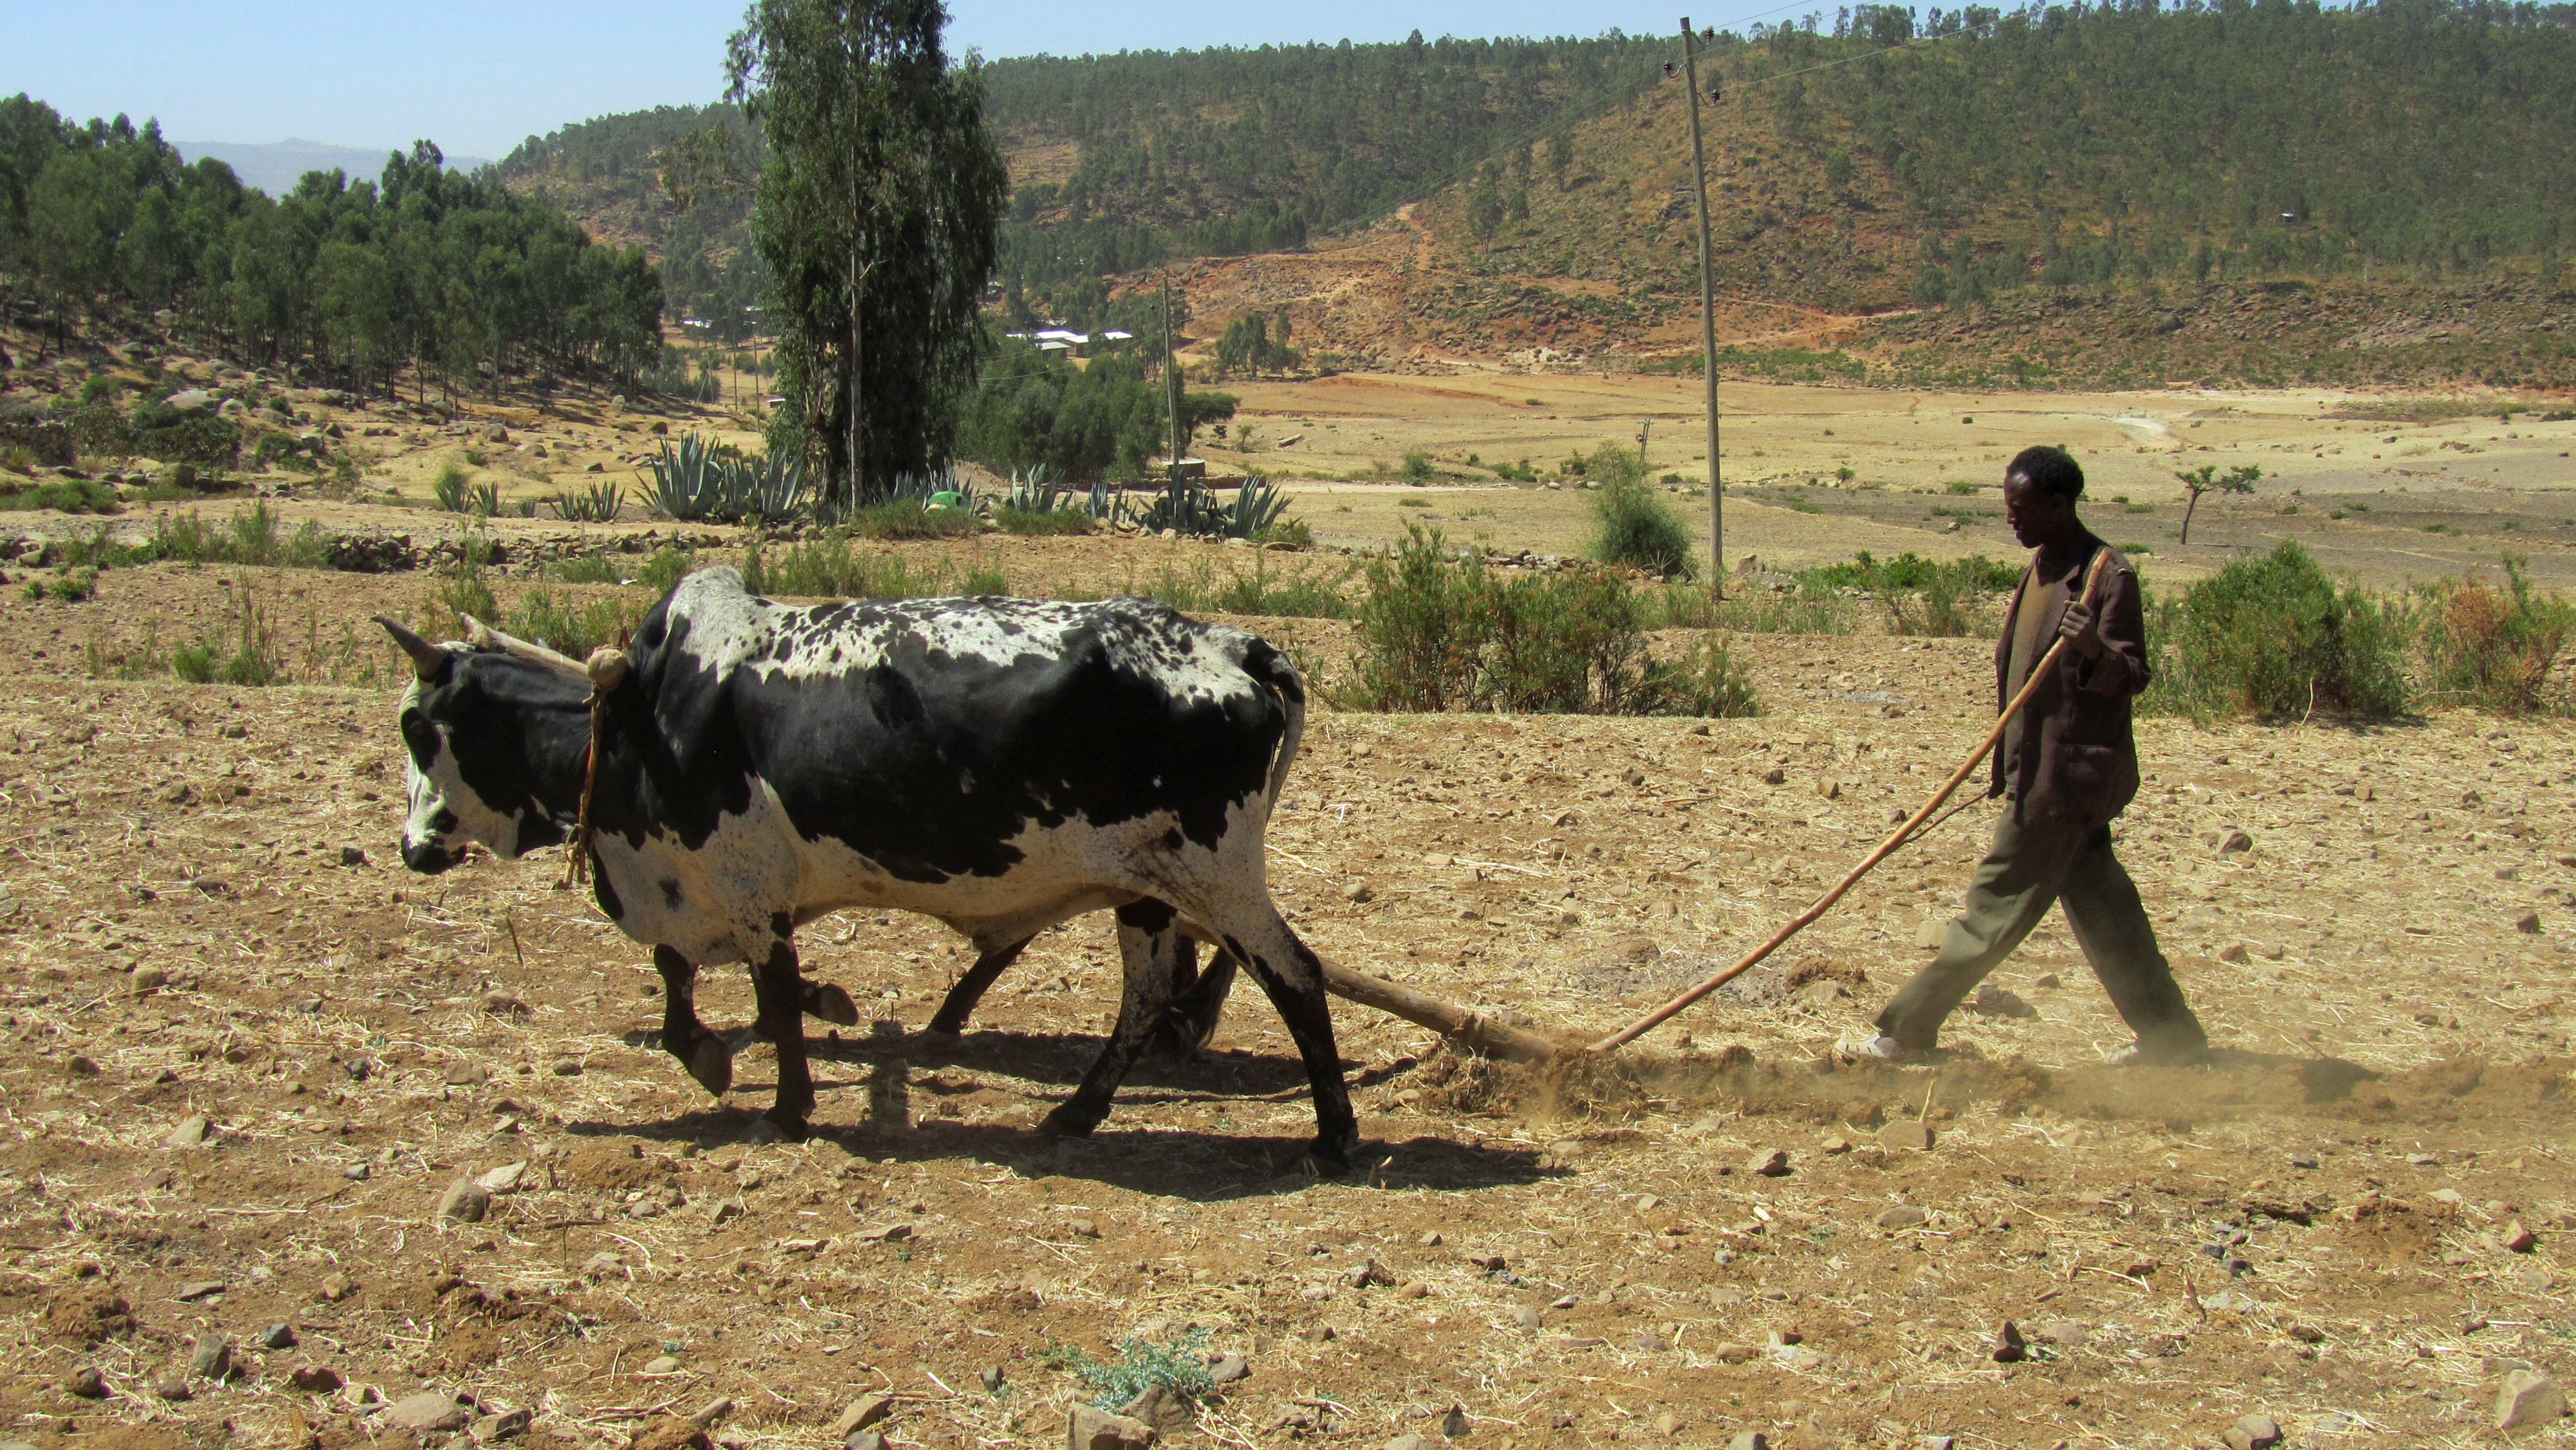
field, herd, pasture, grazing, ranch, soil, agriculture, beef, plough, bauer, ox, rural area, ethiopia, plow, tillage, pack animal, natural environment, cattle like mammal